Action Bronson

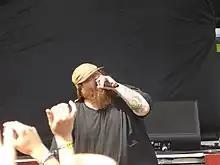
Bronson performing at Coachella in 2015

In February 2014, Action Bronson, J. Cole, Kendrick Lamar and 360 accompanied rapper Eminem, on a brief tour of Australia, South Africa and New Zealand. On May 6, 2014, Action Bronson debuted a food-oriented monthly web series, titled "Fuck, That's Delicious" in coordination with Vice Records.